Princess Princess (manga)

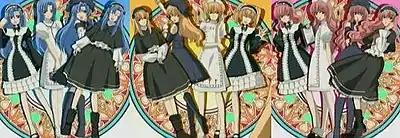
Toru (left), Yuujirou (center), and Mikoto (right) in various Princess costumes.

The "Princess Princess" manga, written and illustrated by Mikiyo Tsuda, was first serialized in the manga magazine "Wings", with the first "tankōbon" volume being released at August 2002. The series was published by Shinshokan in five volumes. Once the first manga series ended, a sequel entitled "Princess Princess +" started serialization in the May 2006 issue of "Wings". The first manga series has been licensed by Digital Manga Publishing, with the first volume released in November 2006. Mikiyo has commented that "Wings" preferred her not to write it as a shōnen-ai series.